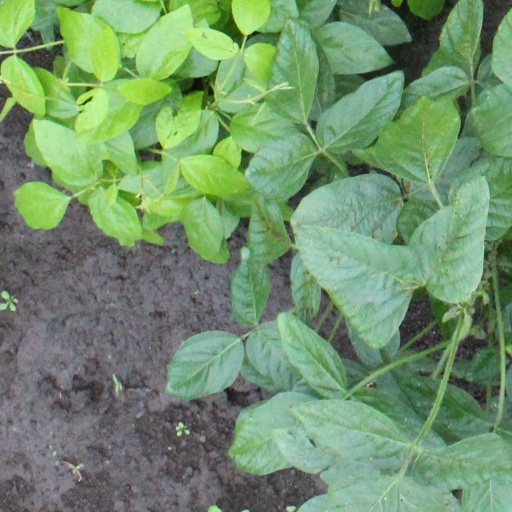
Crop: soybean